Fumiko Nakashima

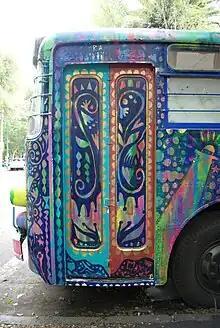
Section of the trolleybus work "Double Life"

In February 2012, Nakashima created a work called "Doble Vida" or "Double Life" using one of the trolleybuses of Roma, Condesa and Hipódromo, which were donated by the Japanese government to Mexico and since have been used for various art projects. Double Life was created to commemorate the one year anniversary of the Japan earthquake and tsunami, and was dedicated with a ceremony on March 11, 2012. The imagery of Doble Vida consists of a background depicting the deep ocean overlaid with images of flowers and people in homage to what the tsunami took. It was sponsored by the Garros Galería in Mexico City, the Fundación Japón México and the Cuauhtémoc borough.